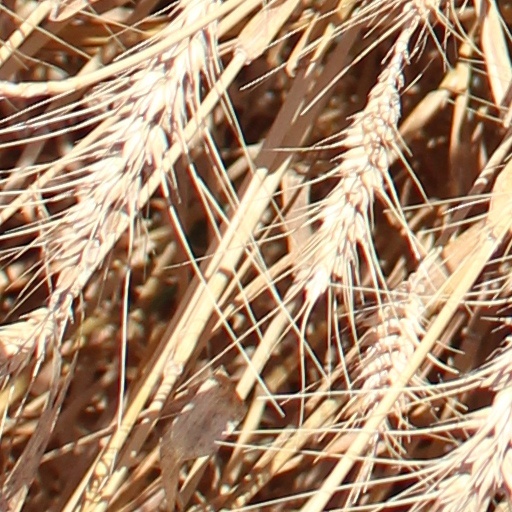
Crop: wheat